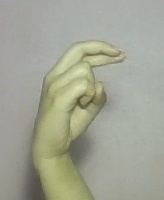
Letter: zay